Tolo Tolo

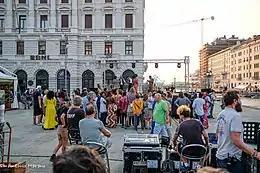
Set construction of "Tolo Tolo" in 2019 in Trieste, Italy.

Checco is a young Apulian entrepreneur dreamer who has opened a sushi restaurant in his town Spinazzola. However, after one month, the restaurant goes bankrupt and he chooses to emigrate to Africa to escape from debt. Here he adapts to being a waiter in a resort in Kenya, but at the outbreak of a civil war he decides to embark on a stowaway trip on a boat for migrants to Europe and chooses to do it with his African friends. However, he would not like to return to Italy, but rather to go to Liechtenstein where banking secrecy is in force and there is a lower tax burden than in Italy.